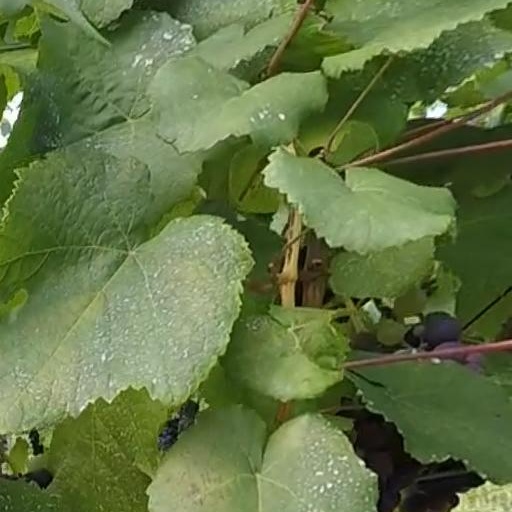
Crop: grape